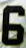
Number: 6